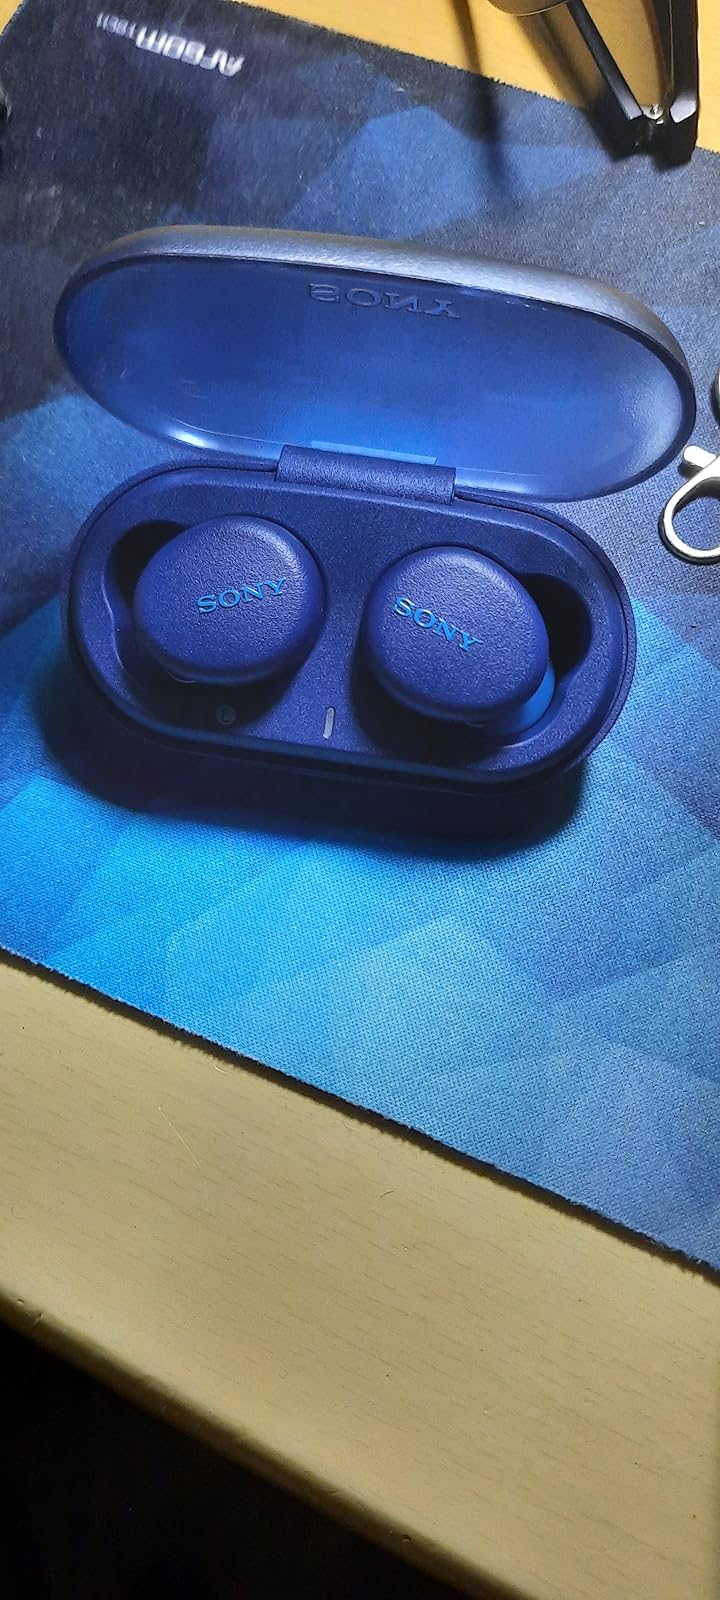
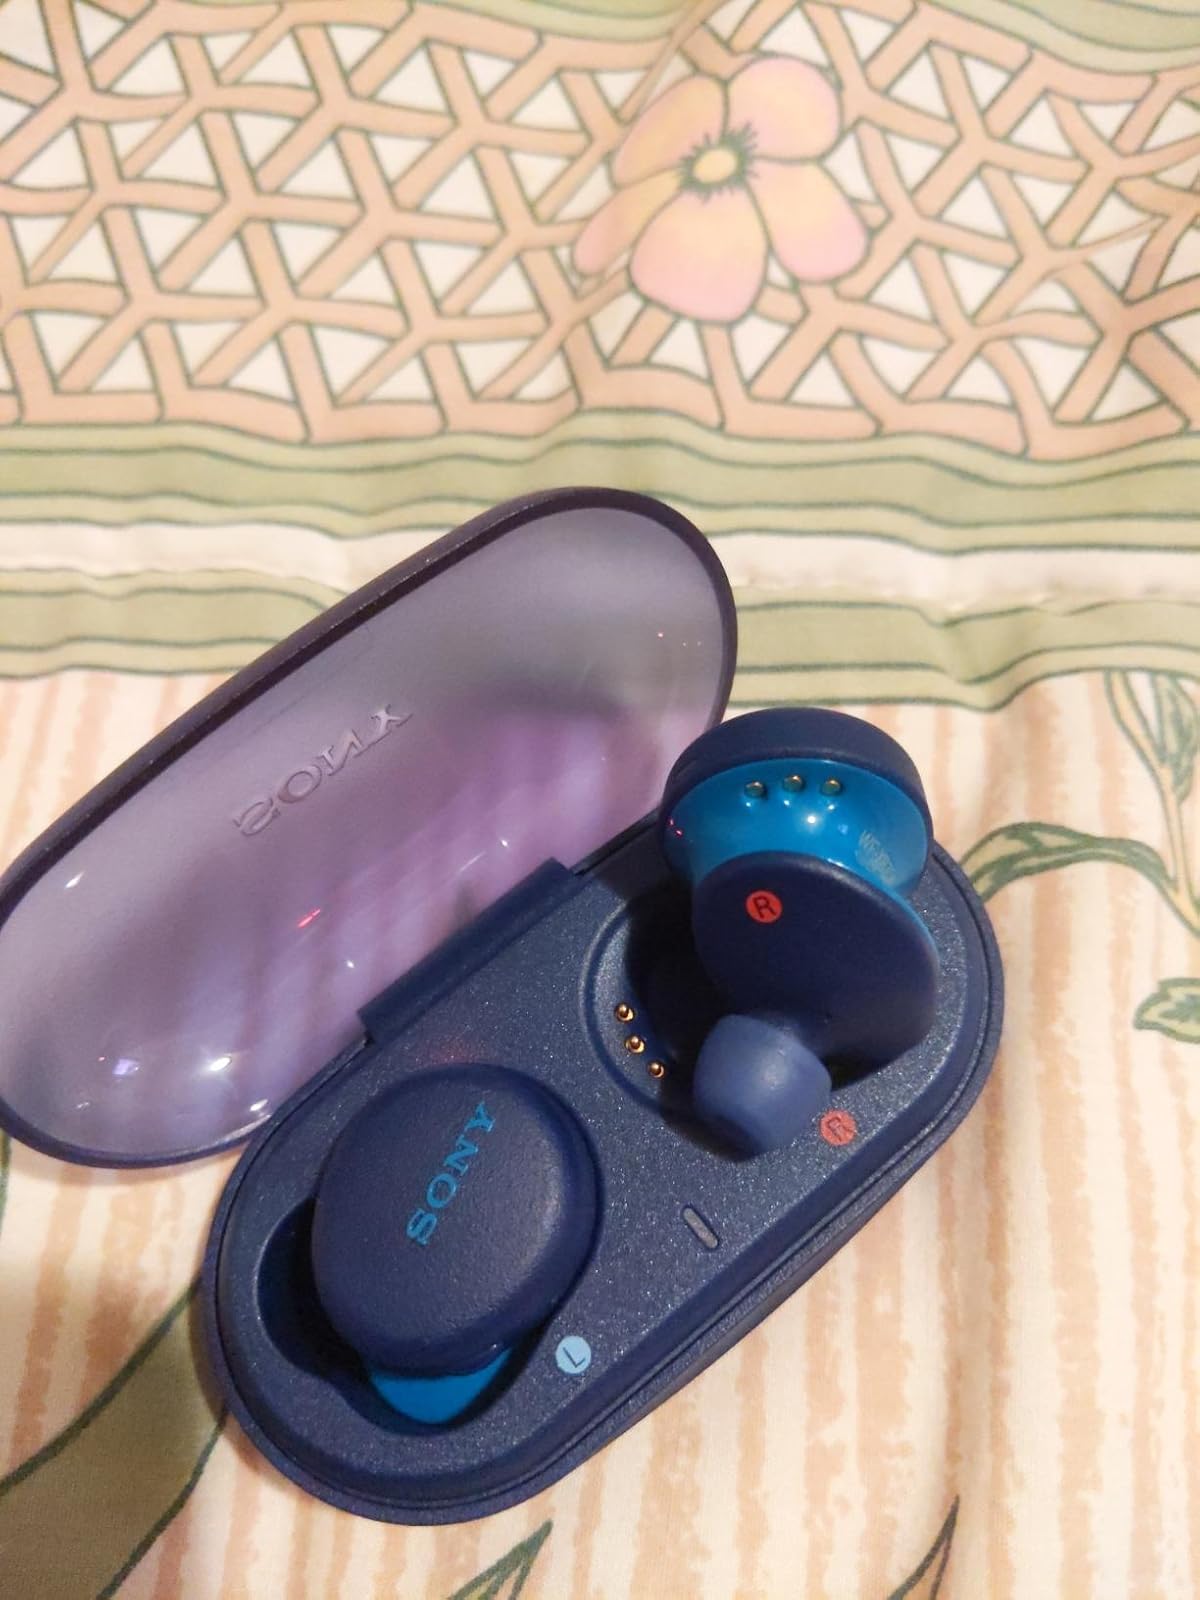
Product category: earbuds
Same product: yes